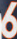
Number: 6